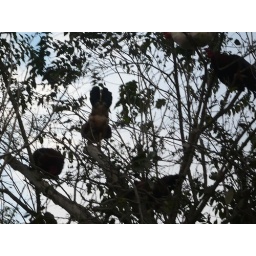
chickens in trees